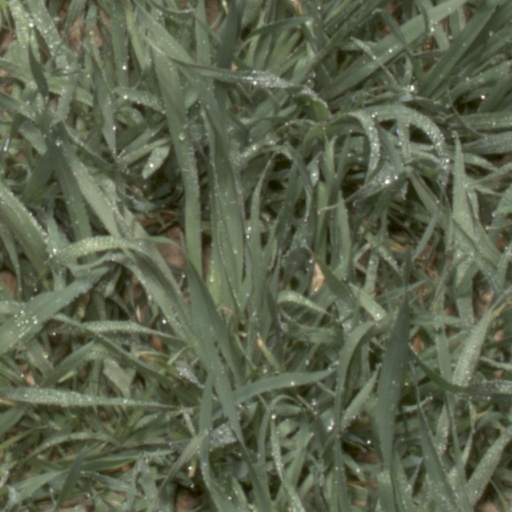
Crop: wheat